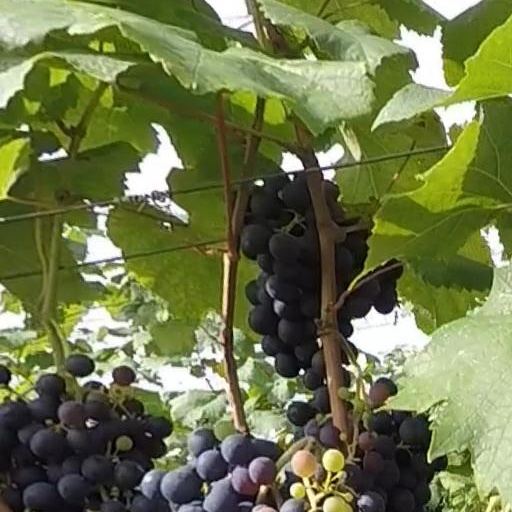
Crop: grape